Alien Minds

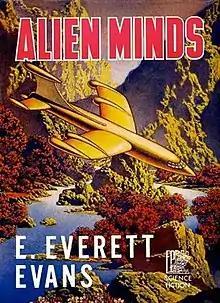
Dust-jacket from the first edition

Alien Minds is a science fiction novel by American writer E. Everett Evans. It was first published in 1955 by Fantasy Press in an edition of 1,417 copies. The book is a sequel to "Man of Many Minds"